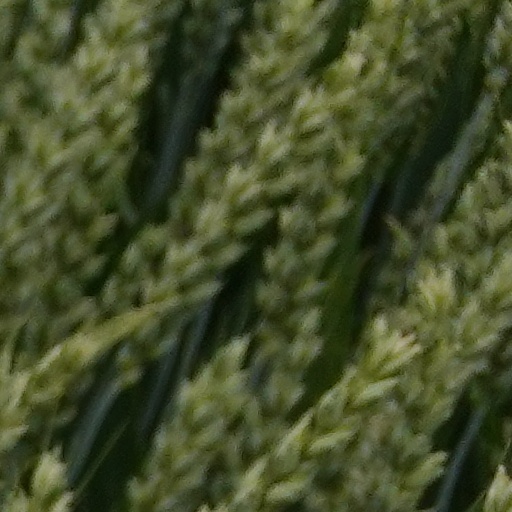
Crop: wheat